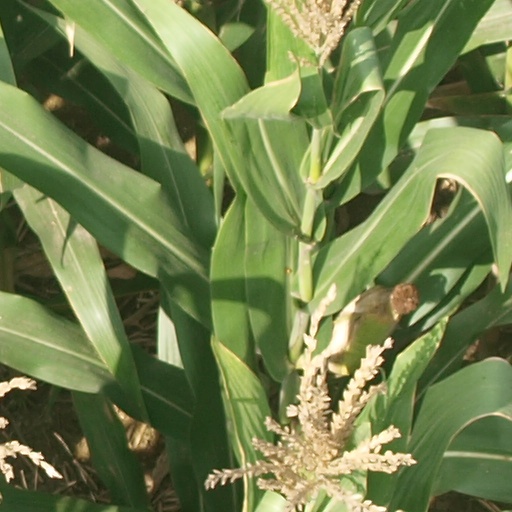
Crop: maize; corn